Louise Wright (activist)

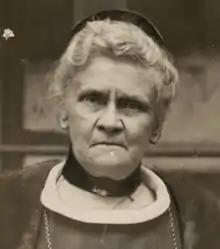
Louise Wright

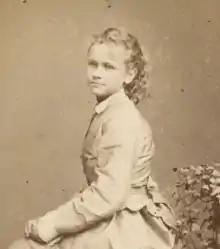
Louise Wright when young (1873)

Louise Gustave Dorothea Hildegard Wright née Bauditz (1861–1935) was a Danish philanthropist, feminist and peace activist. From 1913, she headed the philanthropic "Præmieselskabet for Plejemødre", an association for foster mothers which supervised over 600 foster children. She was also an active member of "Danske Kvinders Nationalråd" (the National Women's Council) where she served as vice-president. In 1915, she was one of the founding members of the "Danske Kvinders Fredskæde", the Danish chapter of the Women's International League for Peace and Freedom, serving as a board member (1921–1924).